Water Margin

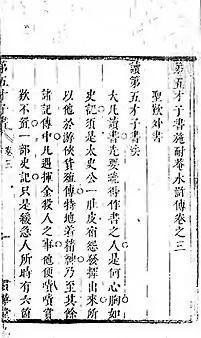
A critical commentary on the novel by Jin Shengtan (1608–1661)

"Water Margin", praised as an early "masterpiece" of vernacular fiction, is renowned for the "mastery and control" of its mood and tone. The novel is also known for its use of vivid, humorous and especially racy language. However, it has been denounced as "obscene" by various critics since the Ming dynasty.